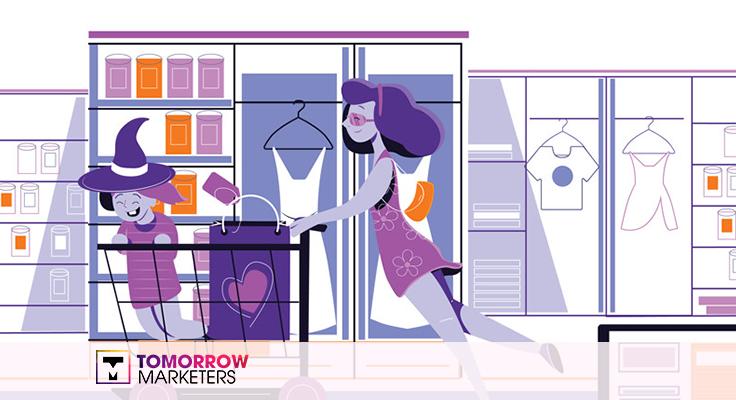
có một bé gái đang ở trong xe đẩy của người phụ nữ